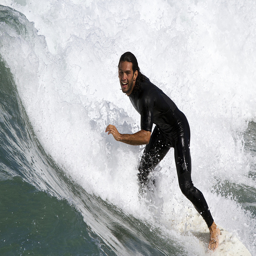
A smiling bearded man in a wet suit surfing.
A surfer rides a wave with a smile.
A man is riding a wave on a surfboard.
a man in a wet suit rides the waves
A man standing on a surfboard in the water and waves.